Kirk Windstein

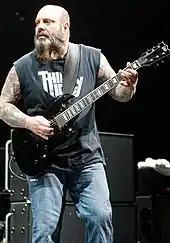
Windstein performing with Down at Download Festival 2009

Windstein has used various guitars in his career, including ESP Guitars, Gibson and Solar. Solar released a Windstein signature model in 2024. Windstein endorsed Orange Amps in 2010 along with Pepper Keenan. In 2007, Windstein's tour rig for Down was described by "The Guitar Magazine" as based on four Marshall Amplification 1960B 4×12 cabinets loaded with Celestion speakers, all driven by one Marshall JCM800 2203X 100-watt head. For this tour, Windstein played several ESP Viper guitars through a pedalboard containing overdrive, wah pedal, chorus and phaser units made by Boss, Dunlop, MXR and others. His guitars at this time were always tuned 1 steps down from normal, meaning that his "standard" tuning from low string to high was C♯–F♯–B–E–G♯–C♯, while his "drop B" tuning was B–F♯–B–E–G♯–C♯.